Iwakuni

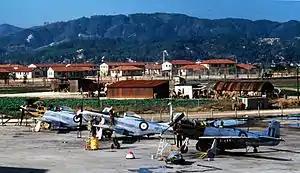
Mustang fighters from No. 77 Squadron, Royal Australian Air Force undergoing maintenance at RAAF Iwakuni, c. 1950–51.

There has been a military airfield at Iwakuni since the 1930s. The area was all farmland and villages until the Japanese government bought a large portion of it in 1938, with the view of establishing a naval air station. The new base was officially commissioned on July 8, 1940. When World War II started, the Iwakuni air station was used as a training and defense base. The station housed 96 trainers and 150 Zero fighter planes on the airstrip. In September 1943, a branch of the Etajima Naval Academy was established here, with approximately 1,000 cadets undergoing training in the Basic, Junior and Senior Officer's schools at any one time.